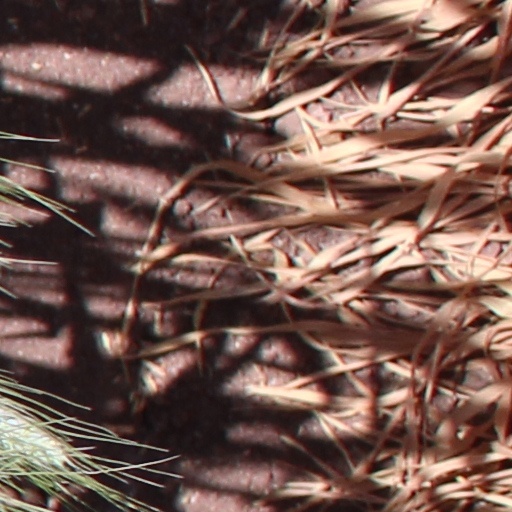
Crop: wheat